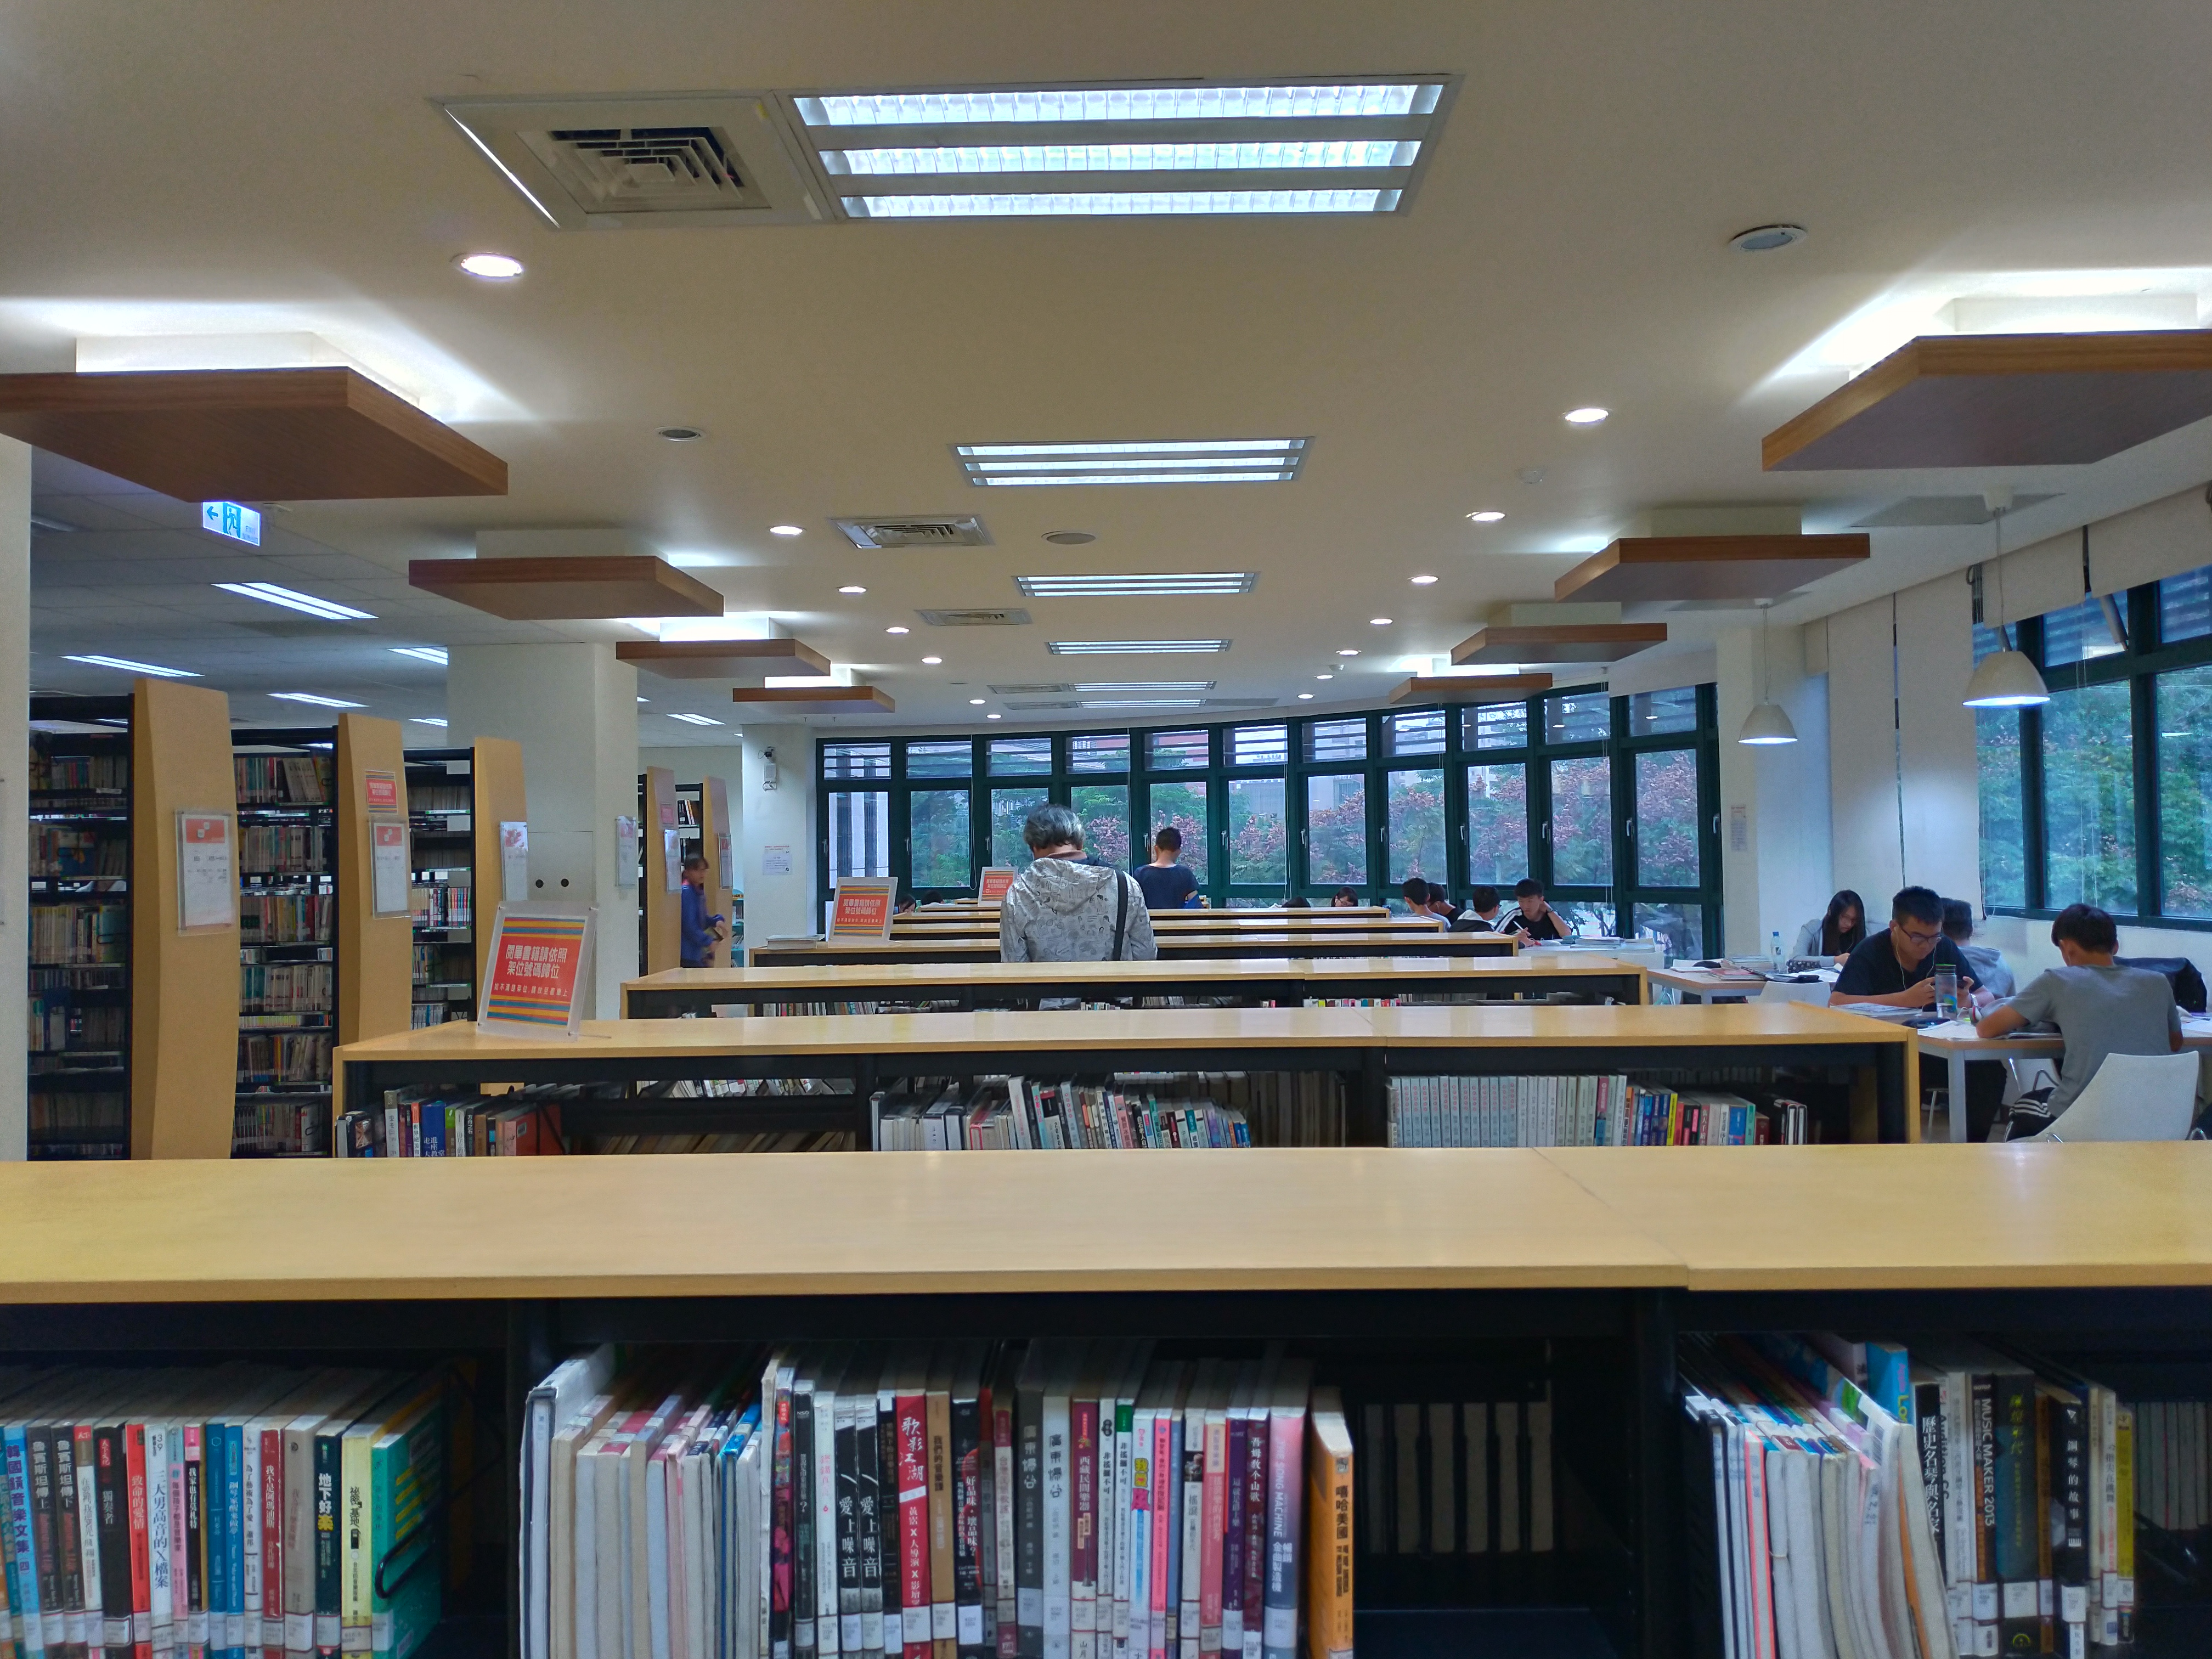
library, space, room, public library, organization, daylighting, interior design